Gulnara Karimova

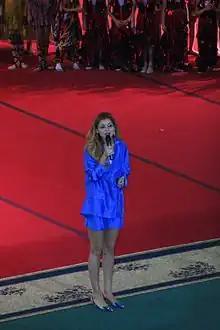
Karimova, introducing a gymnastics show at the Universal Sport Palace in Tashkent, Uzbekistan, 2009

In March 2009, Karimova presented her own special jewellery collection "GULI for Chopard", designed for renowned Swiss company Chopard. Reportedly her royalty for design from sales of the collection would benefit the "Yangi Avlod" (New Generation) Children's Festival. As of June 2016, the Children's Festival had yet to receive any money from the sales. In September 2010, Karimova presented her fashion line "Guli" featuring Uzbek fabrics and designs based on the traditional Uzbek long coat, at New York's Fashion Week. In September 2011, Karimova's planned spring 2012 fashion show at New York's Fashion Week was cancelled after Human Rights Watch and other organizations had drawn attention to her connection to her father's government and its record on torture, and child and forced labour. According to Human Rights Watch, up to two million Uzbek children are forced to leave school each year for two months to pick cottona fabric woven throughout Karimova's designs. However the fashion show was eventually held in New York, with the location changed to Cipriani. In Uzbekistan, Karimova also hosted Style.uz Art Week featuring catwalk shows of international labels such as Cavalli, Scervino and Chopard. Art Week also included Theatre.uz International Theatre Festival, Golden Guepard Tashkent International Film Forum, Biennale and Photobiennale exhibitions as well as master-classes, round tables, concerts and charity events. Gulnara Karimova presented her first fragrances, "Victorious" for men and "Mysterieuse" for women, on 8 October, as part of Style.Uz Art Week 2012. The fragrances were created by French perfumer Bertrand Duchaufour. Halit Ergenç became a face of "Victorious" for men.